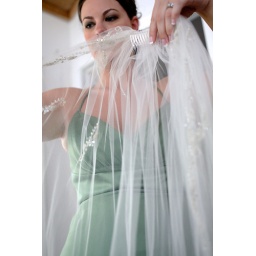
Corinne and Colin marry in green mountain ranch.